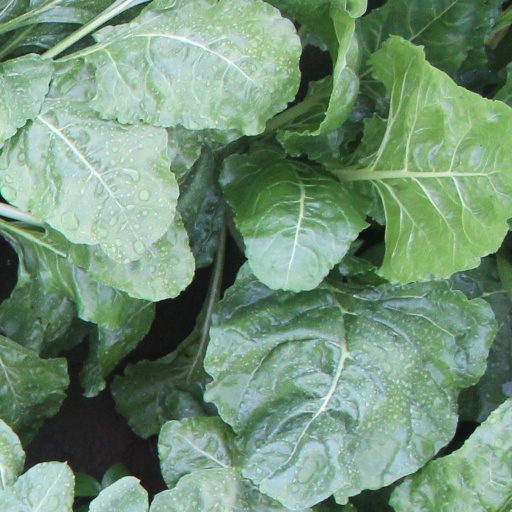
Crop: sugar beet